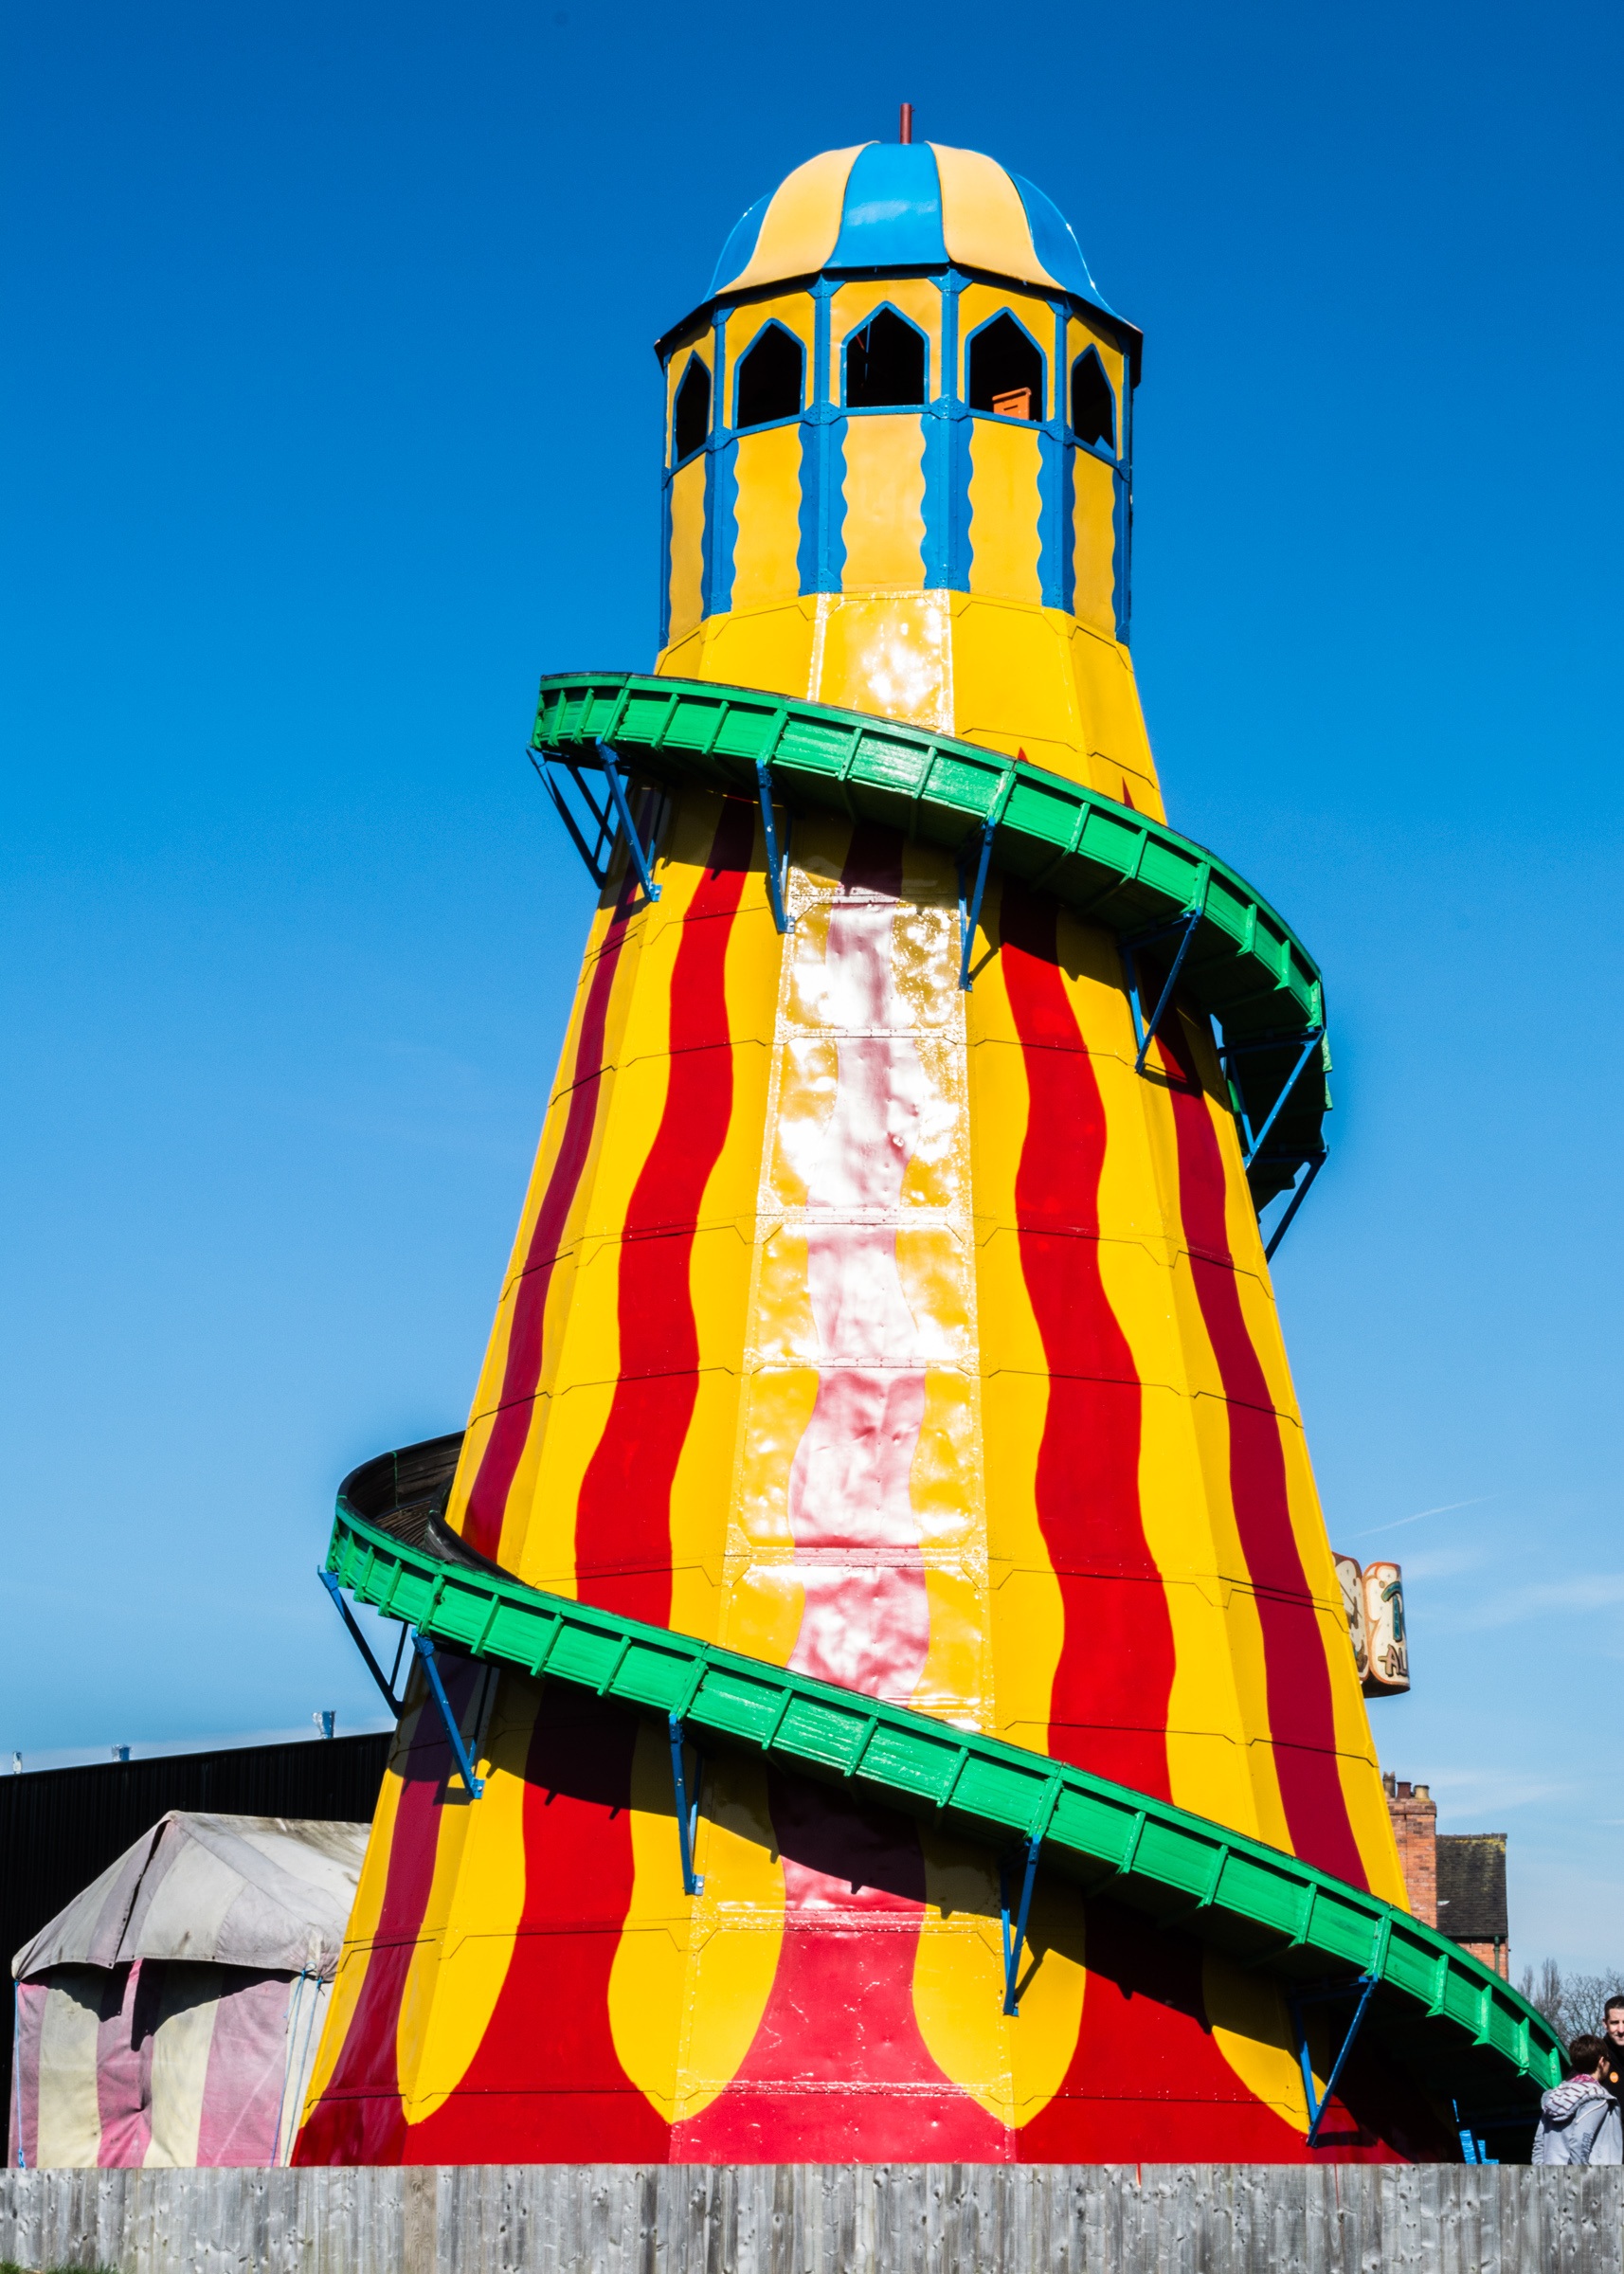
green, red, amusement park, tower, color, park, ride, yellow, leisure, fun fair, fun, slide, amusement, helterskelter, amusement ride